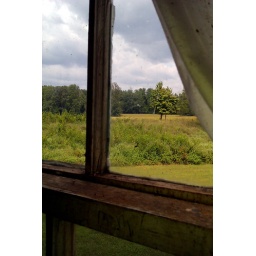
Shot from the window of one of the oldes houses in the mountains.